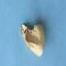
Maize quality: Bad